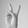
ASL letter: V